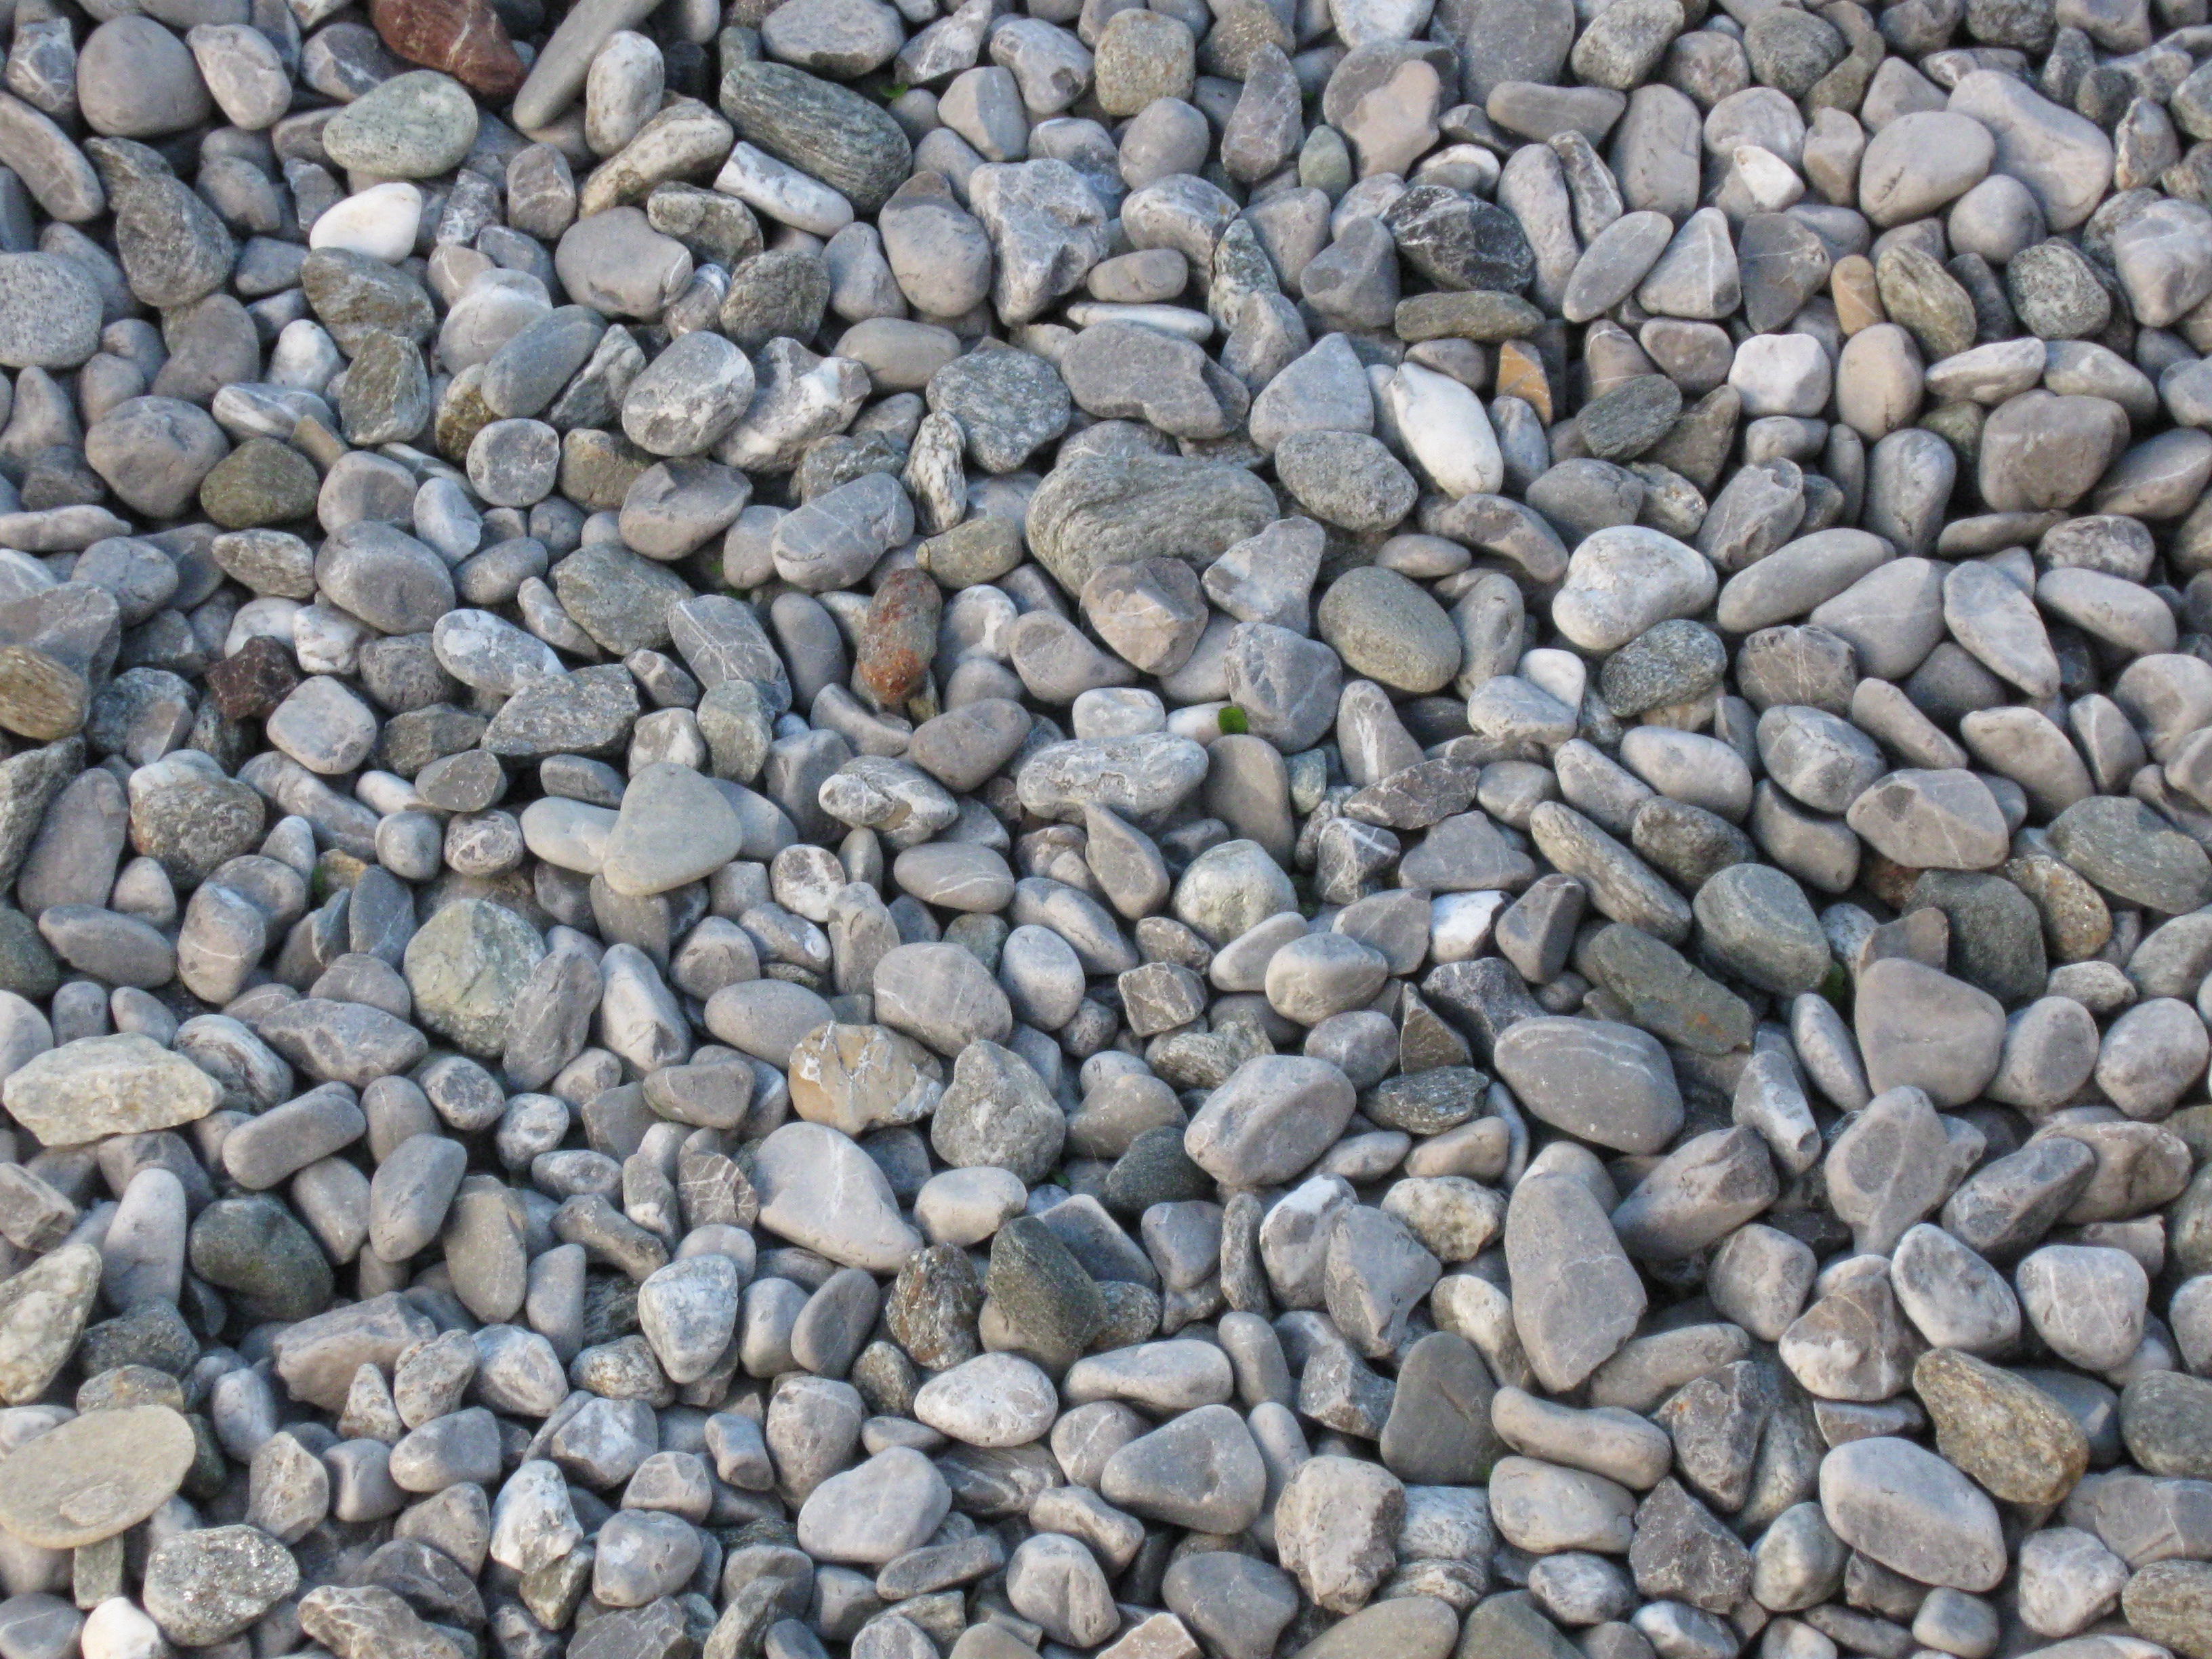
rock, structure, ground, asphalt, pebble, soil, stone wall, material, stones, rubble, gravel, flooring